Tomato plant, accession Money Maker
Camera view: vertical (180 deg); turntable rotation: 60 degrees
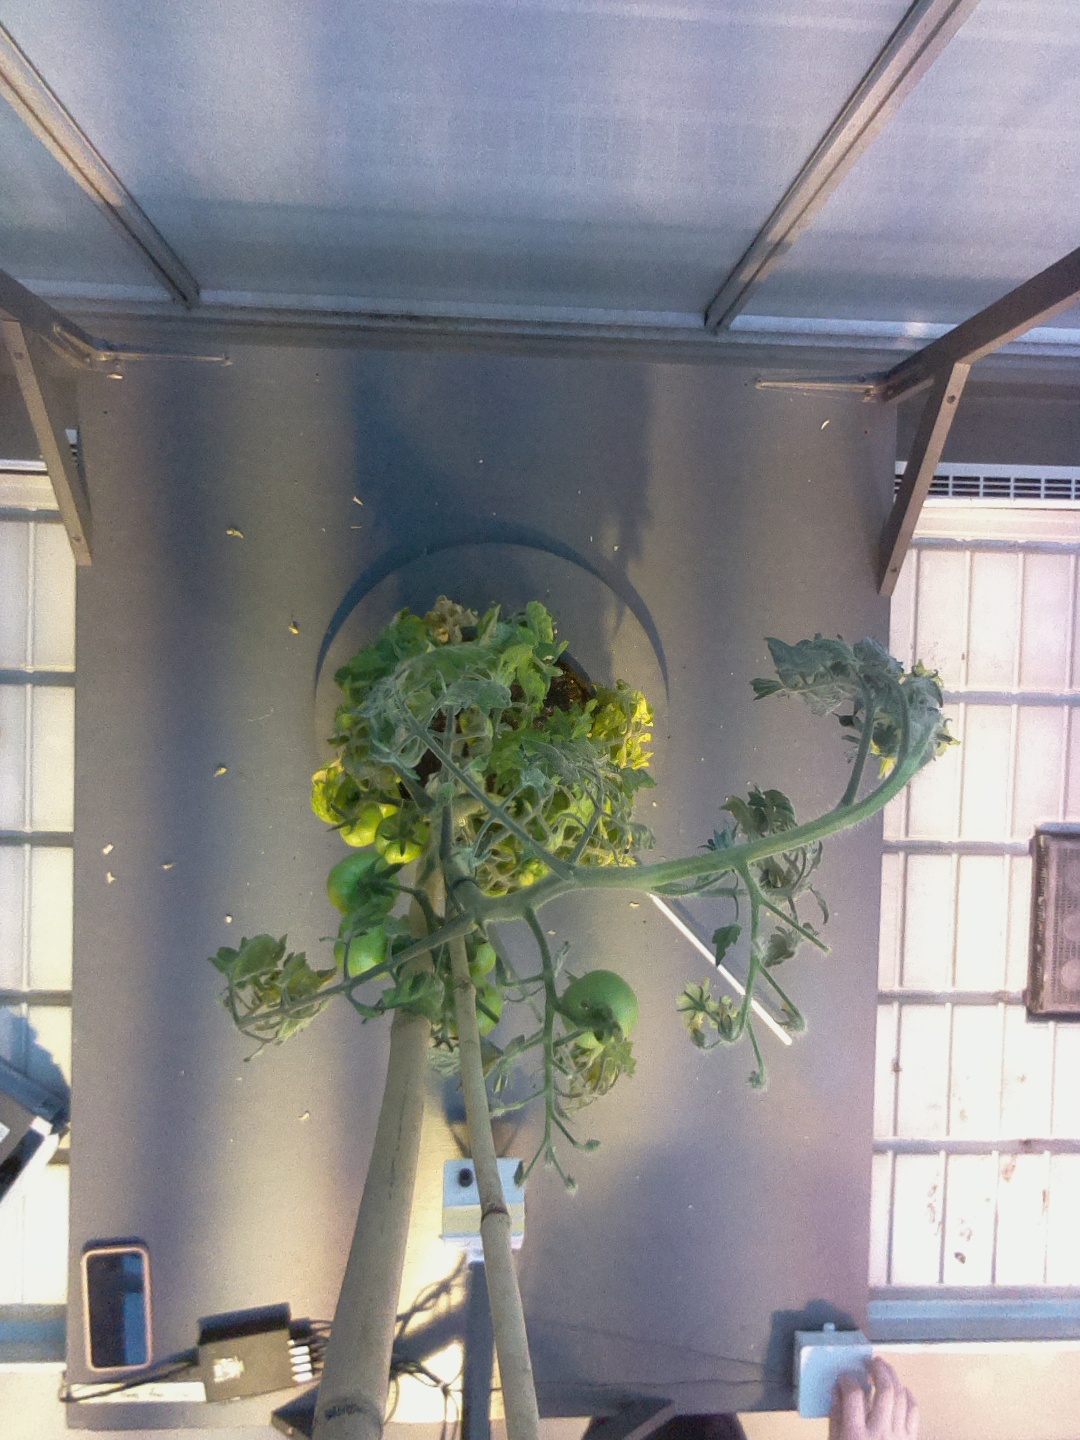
BBCH growth stage 76: 60%-70% of final fruit size